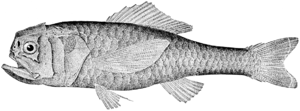
Melamphaes est un genre de poissons.
Les Melamphaidae sont une famille de poissons abyssaux, de l'ordre des Stephanoberyciformes.
Melamphaes suborbitalis est un poisson bathypélagique vivant dans les eaux saumâtre ou de mer à une profondeur de 500 à 1000 m. Il se rencontre dans le nord de l'Atlantique, dans le sud du Pacifique.